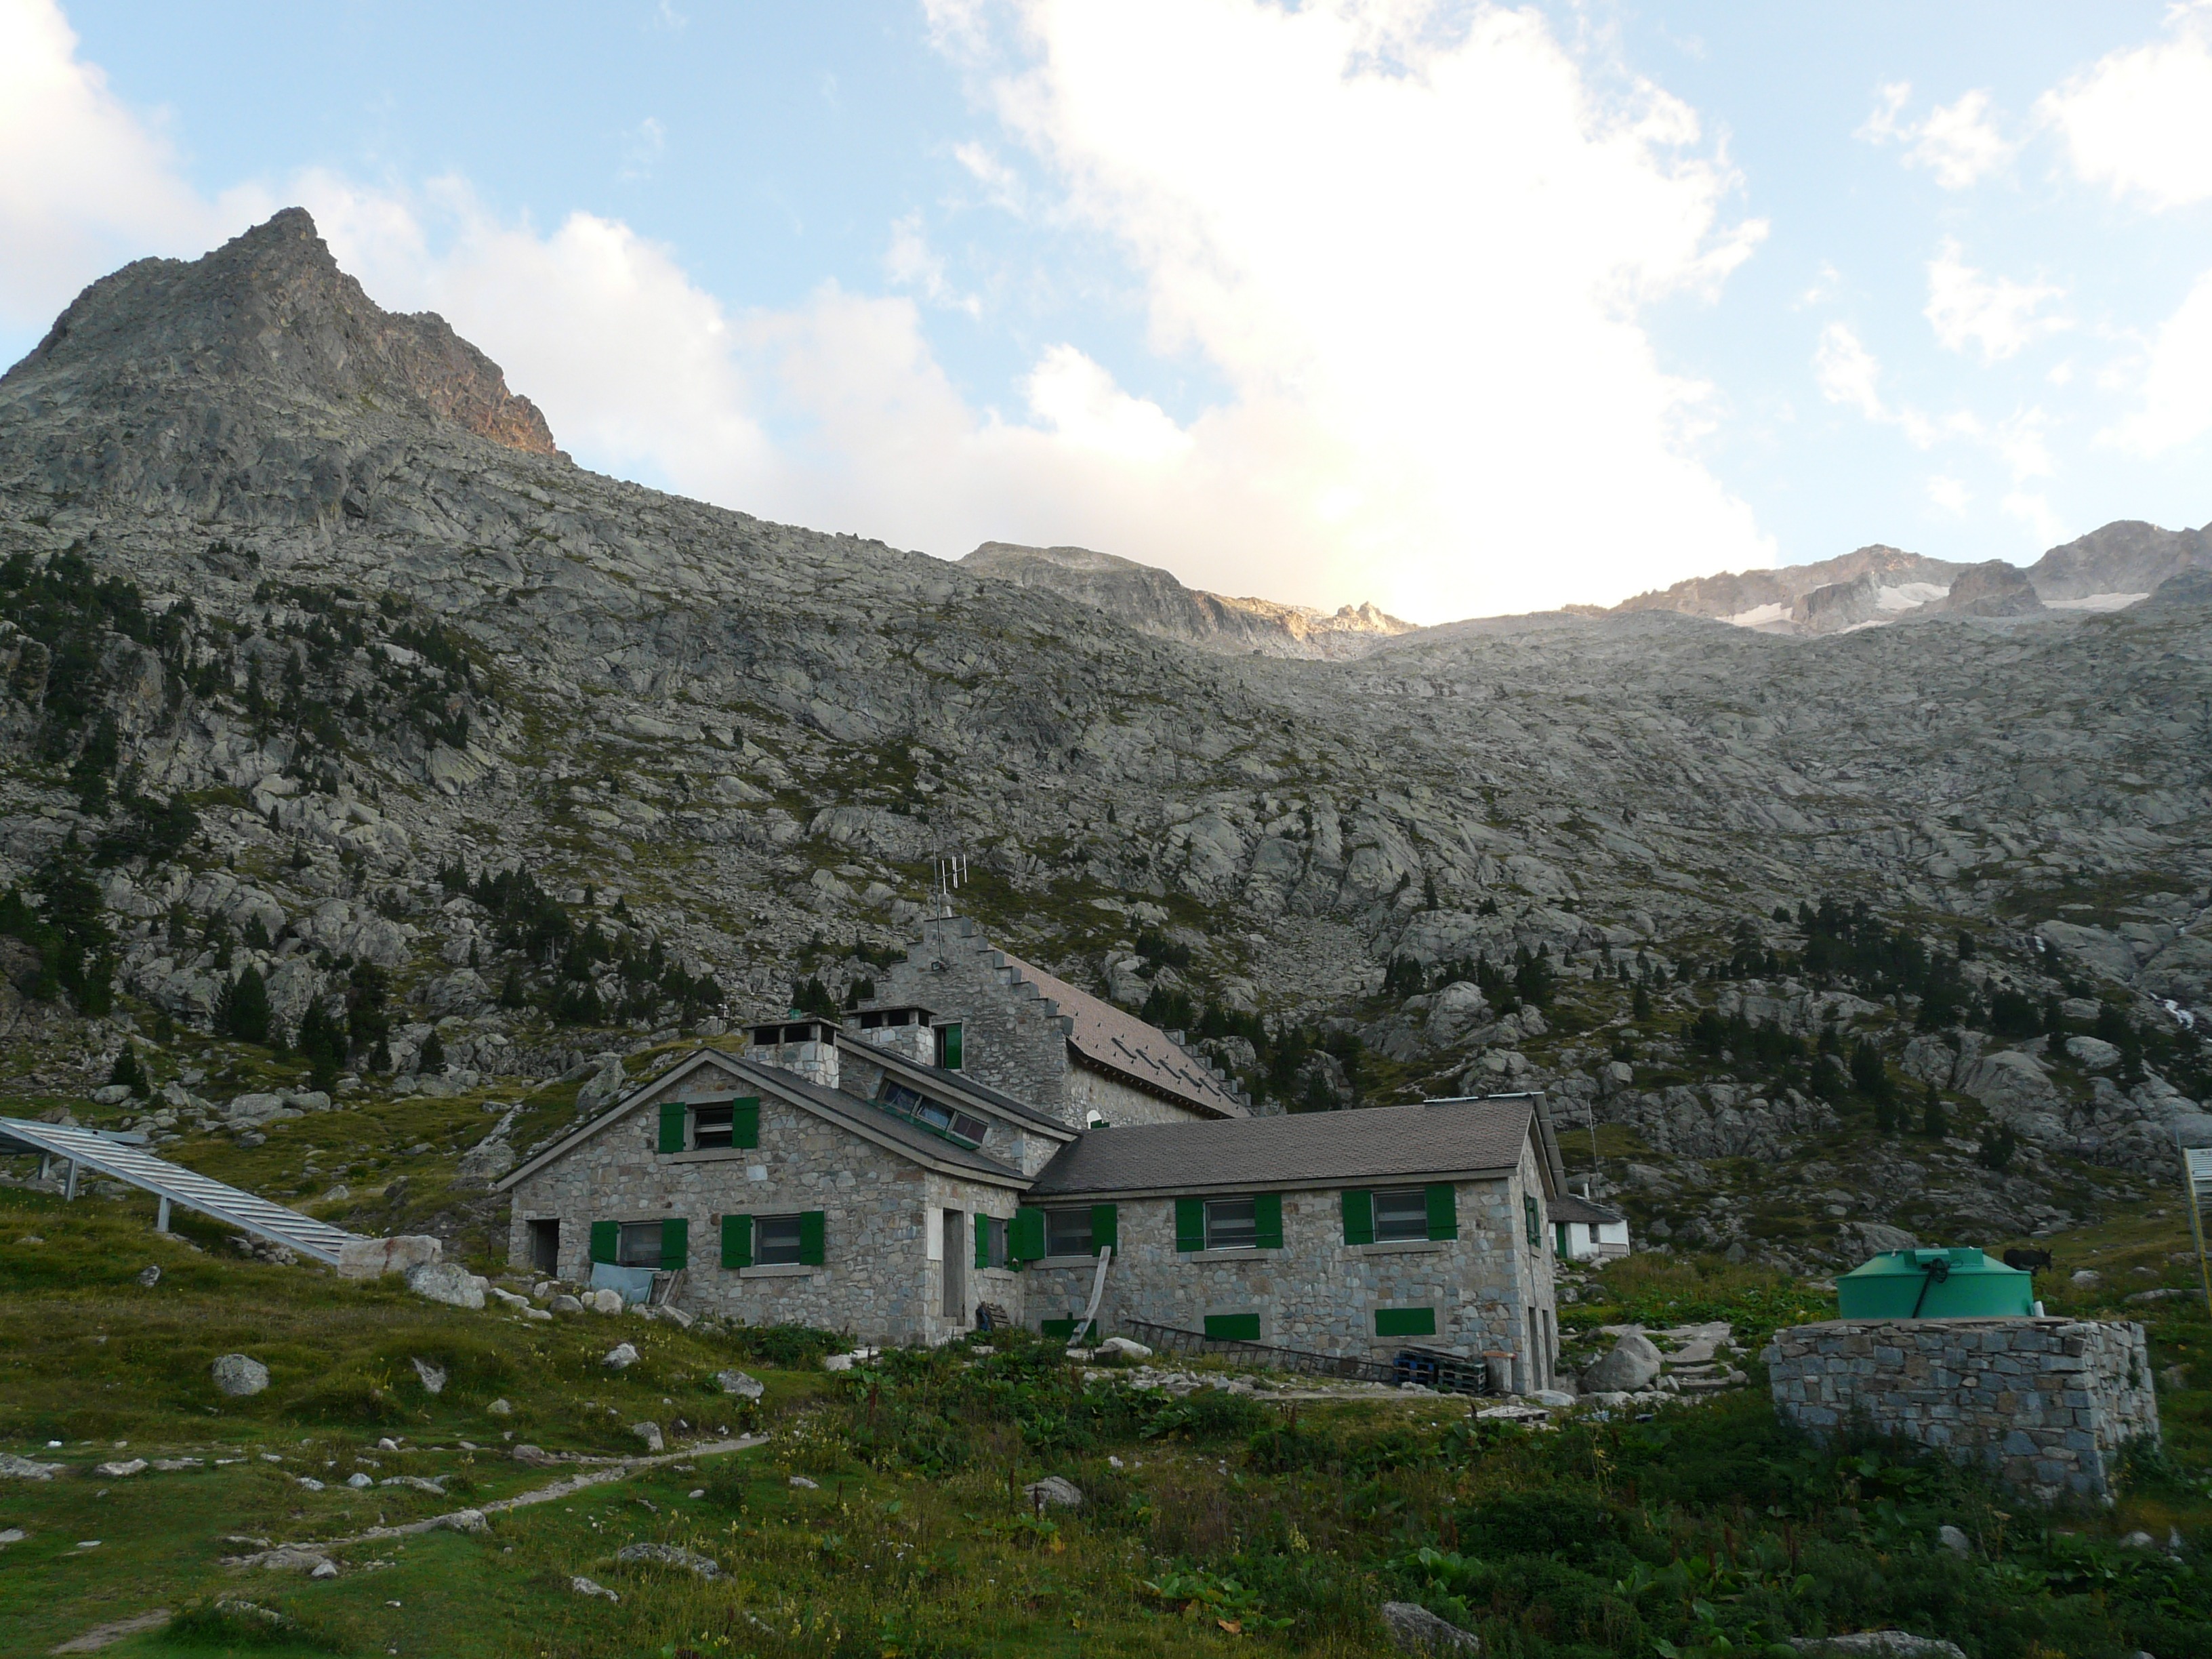
landscape, mountain, hill, town, valley, mountain range, hut, village, alpine, highland, ridge, mountains, alps, plateau, fell, pyrenees, rural area, mountain hut, mountain pass, pico aneto, refugio de la renclusa, geographical feature, mountainous landforms, geological phenomenon, pico de la maladeta